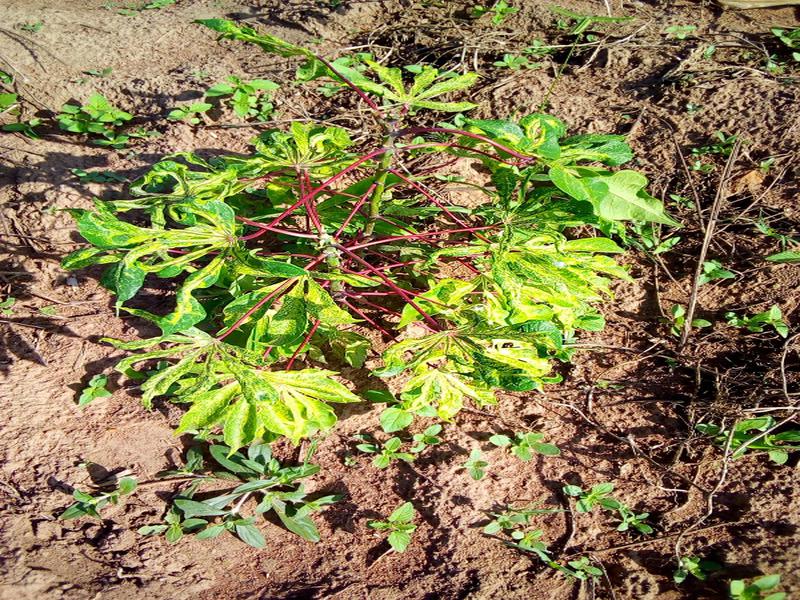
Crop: cassava
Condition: mosaic_disease